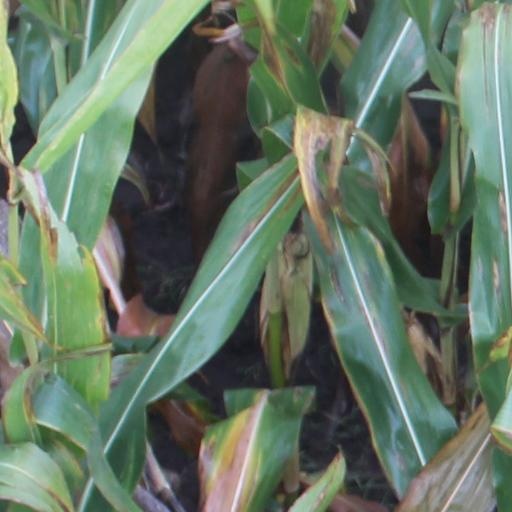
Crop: maize; corn